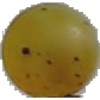
Label: Grape White 3